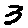
Label: 3